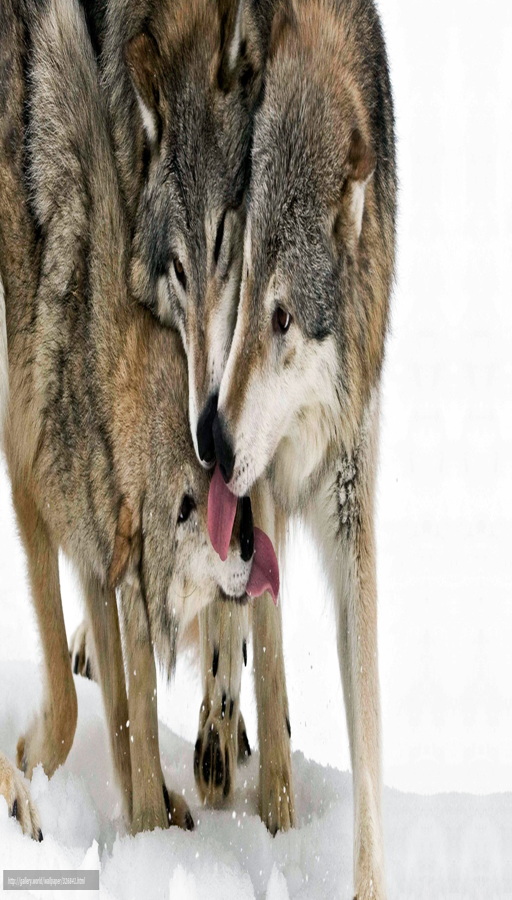
pack in the download free